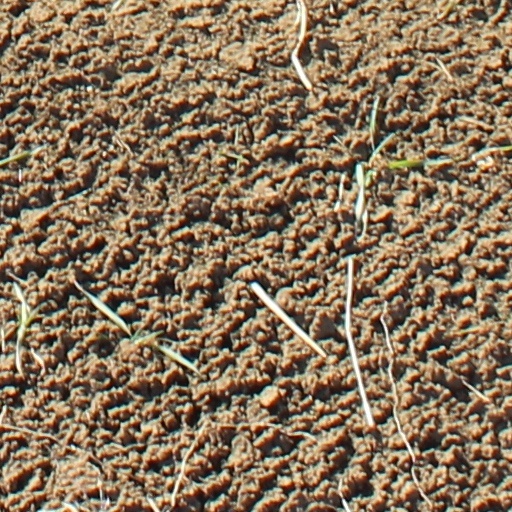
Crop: wheat